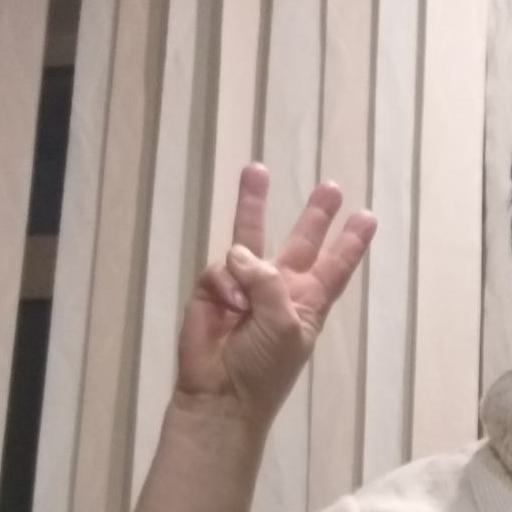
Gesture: three